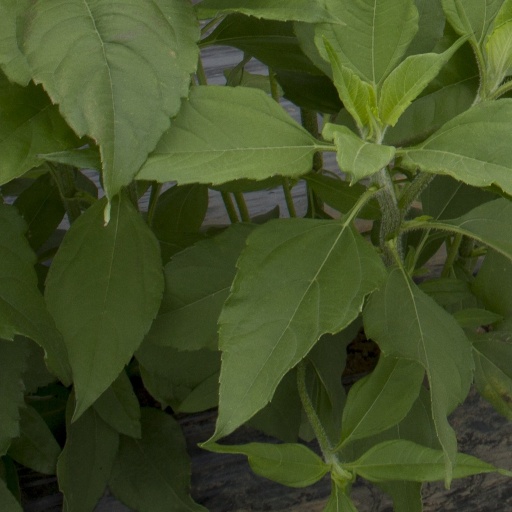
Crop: Jerusalem artichoke